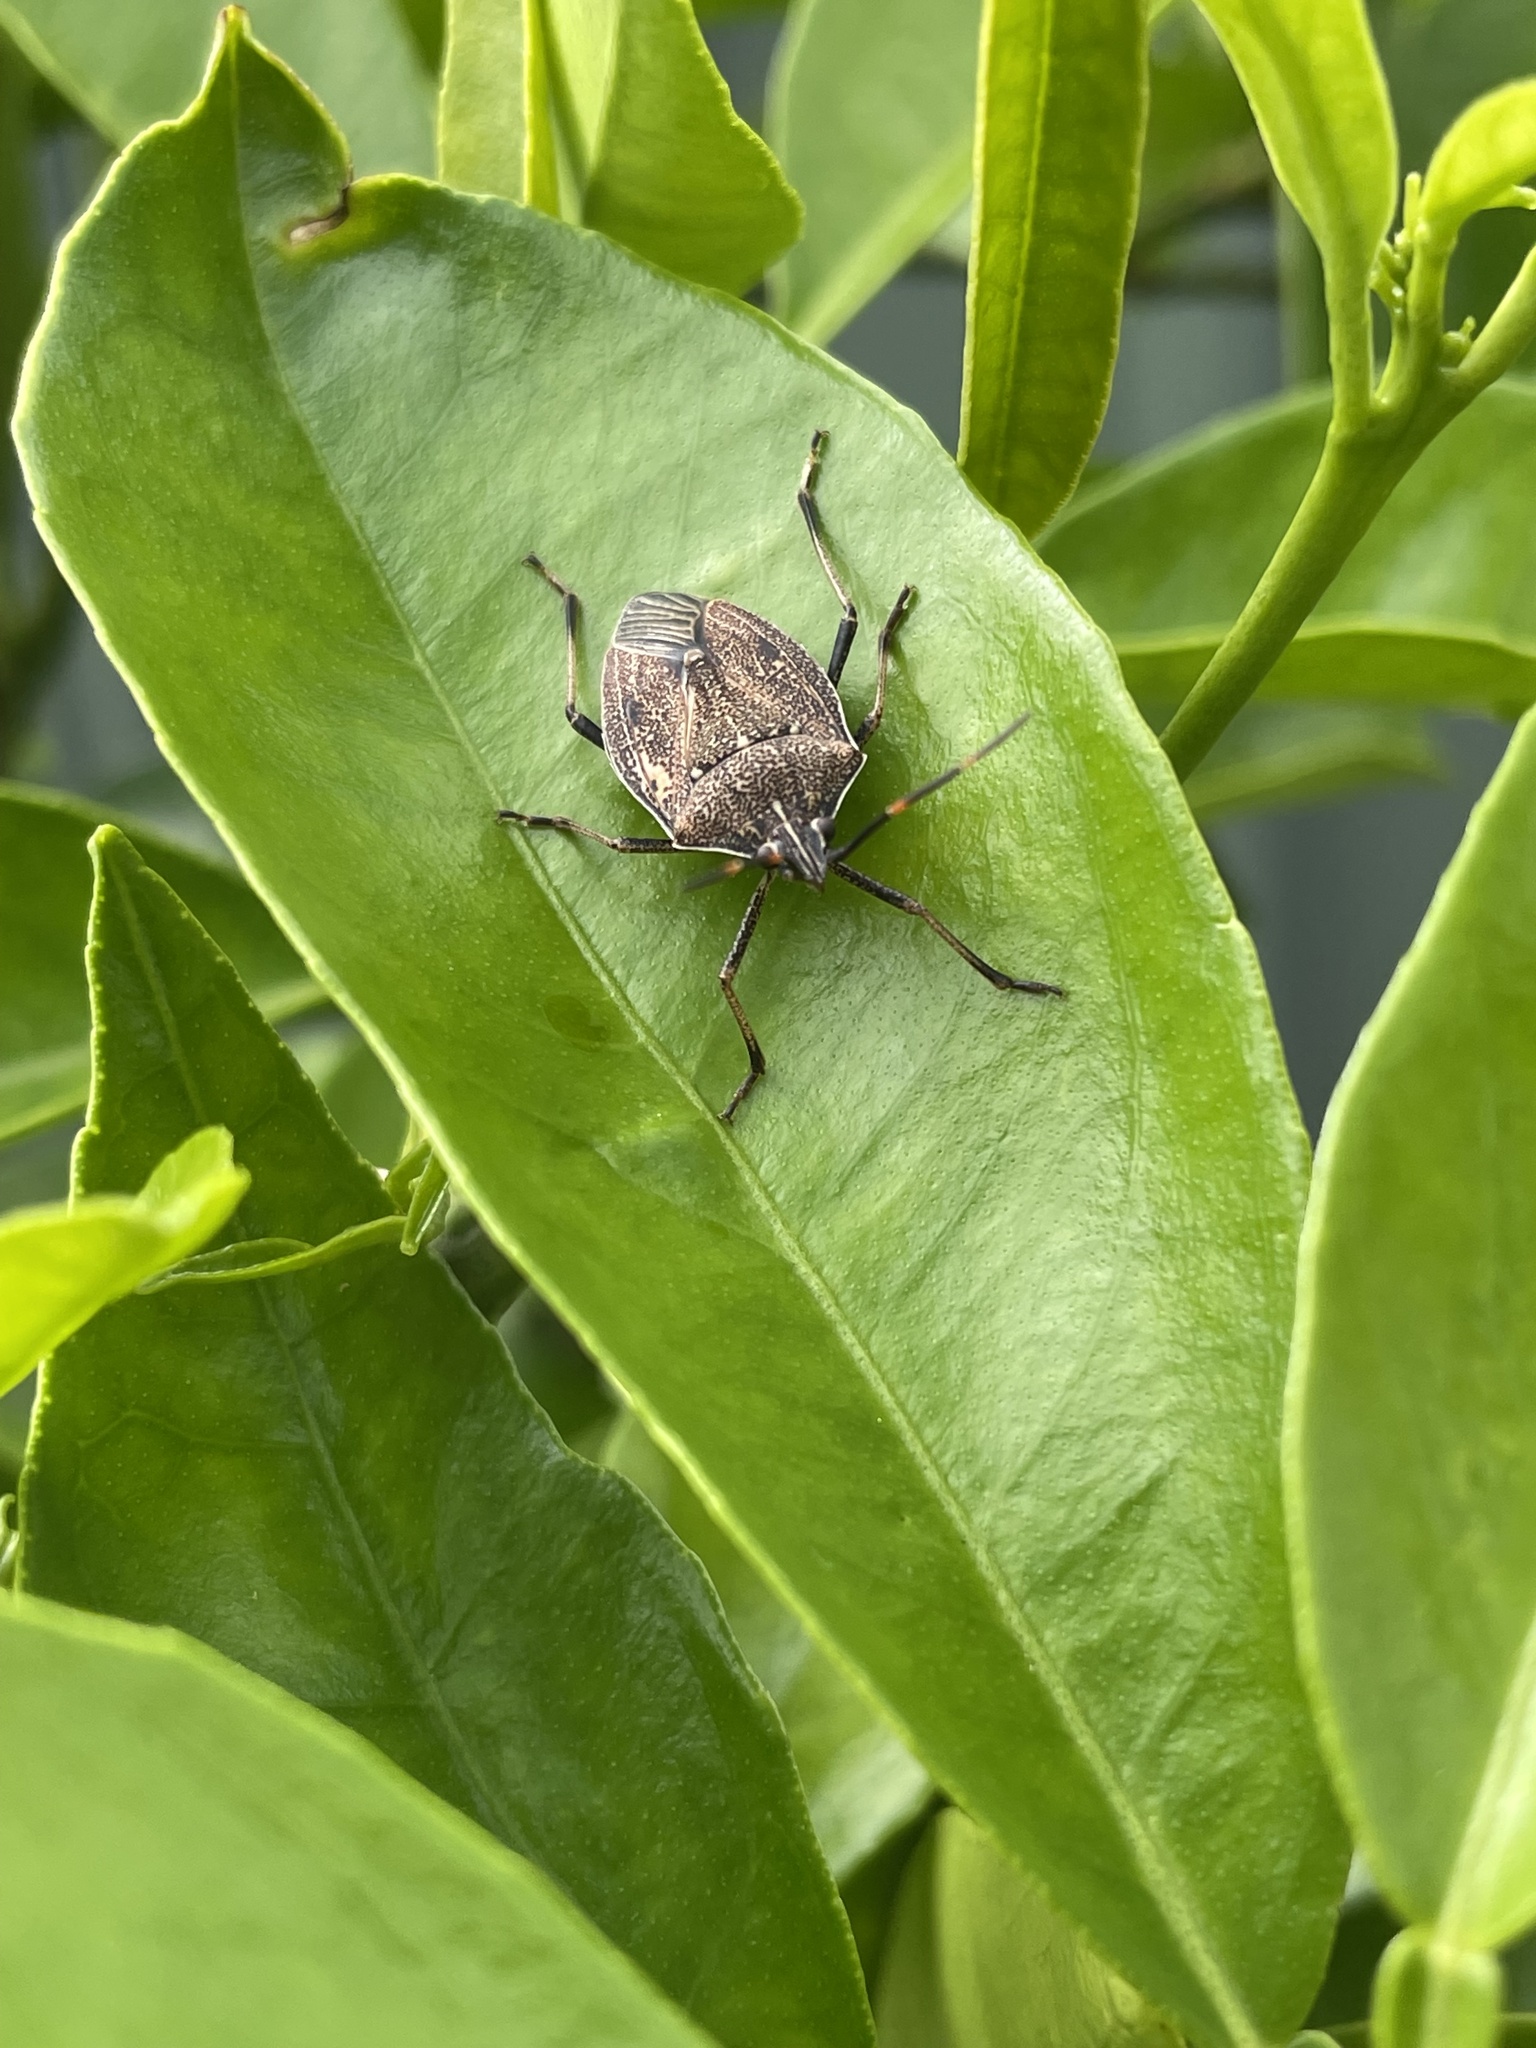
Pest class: stink_bug